L'Unique

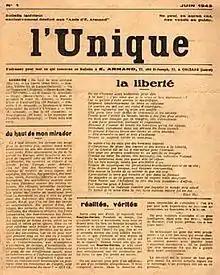
"L'Unique"

L'Unique was a French individualist anarchist publication edited by Émile Armand. It ran from 1945 to 1956 and reached 110 numbers. Other writers include Gérard de Lacaze-Duthiers, Manuel Devaldès, Lucy Sterne, Thérèse Gaucher and others. Louis Moreau provided illustrations. "L'Unique" was an eclectic publication with a focus on philosophy and ethics.